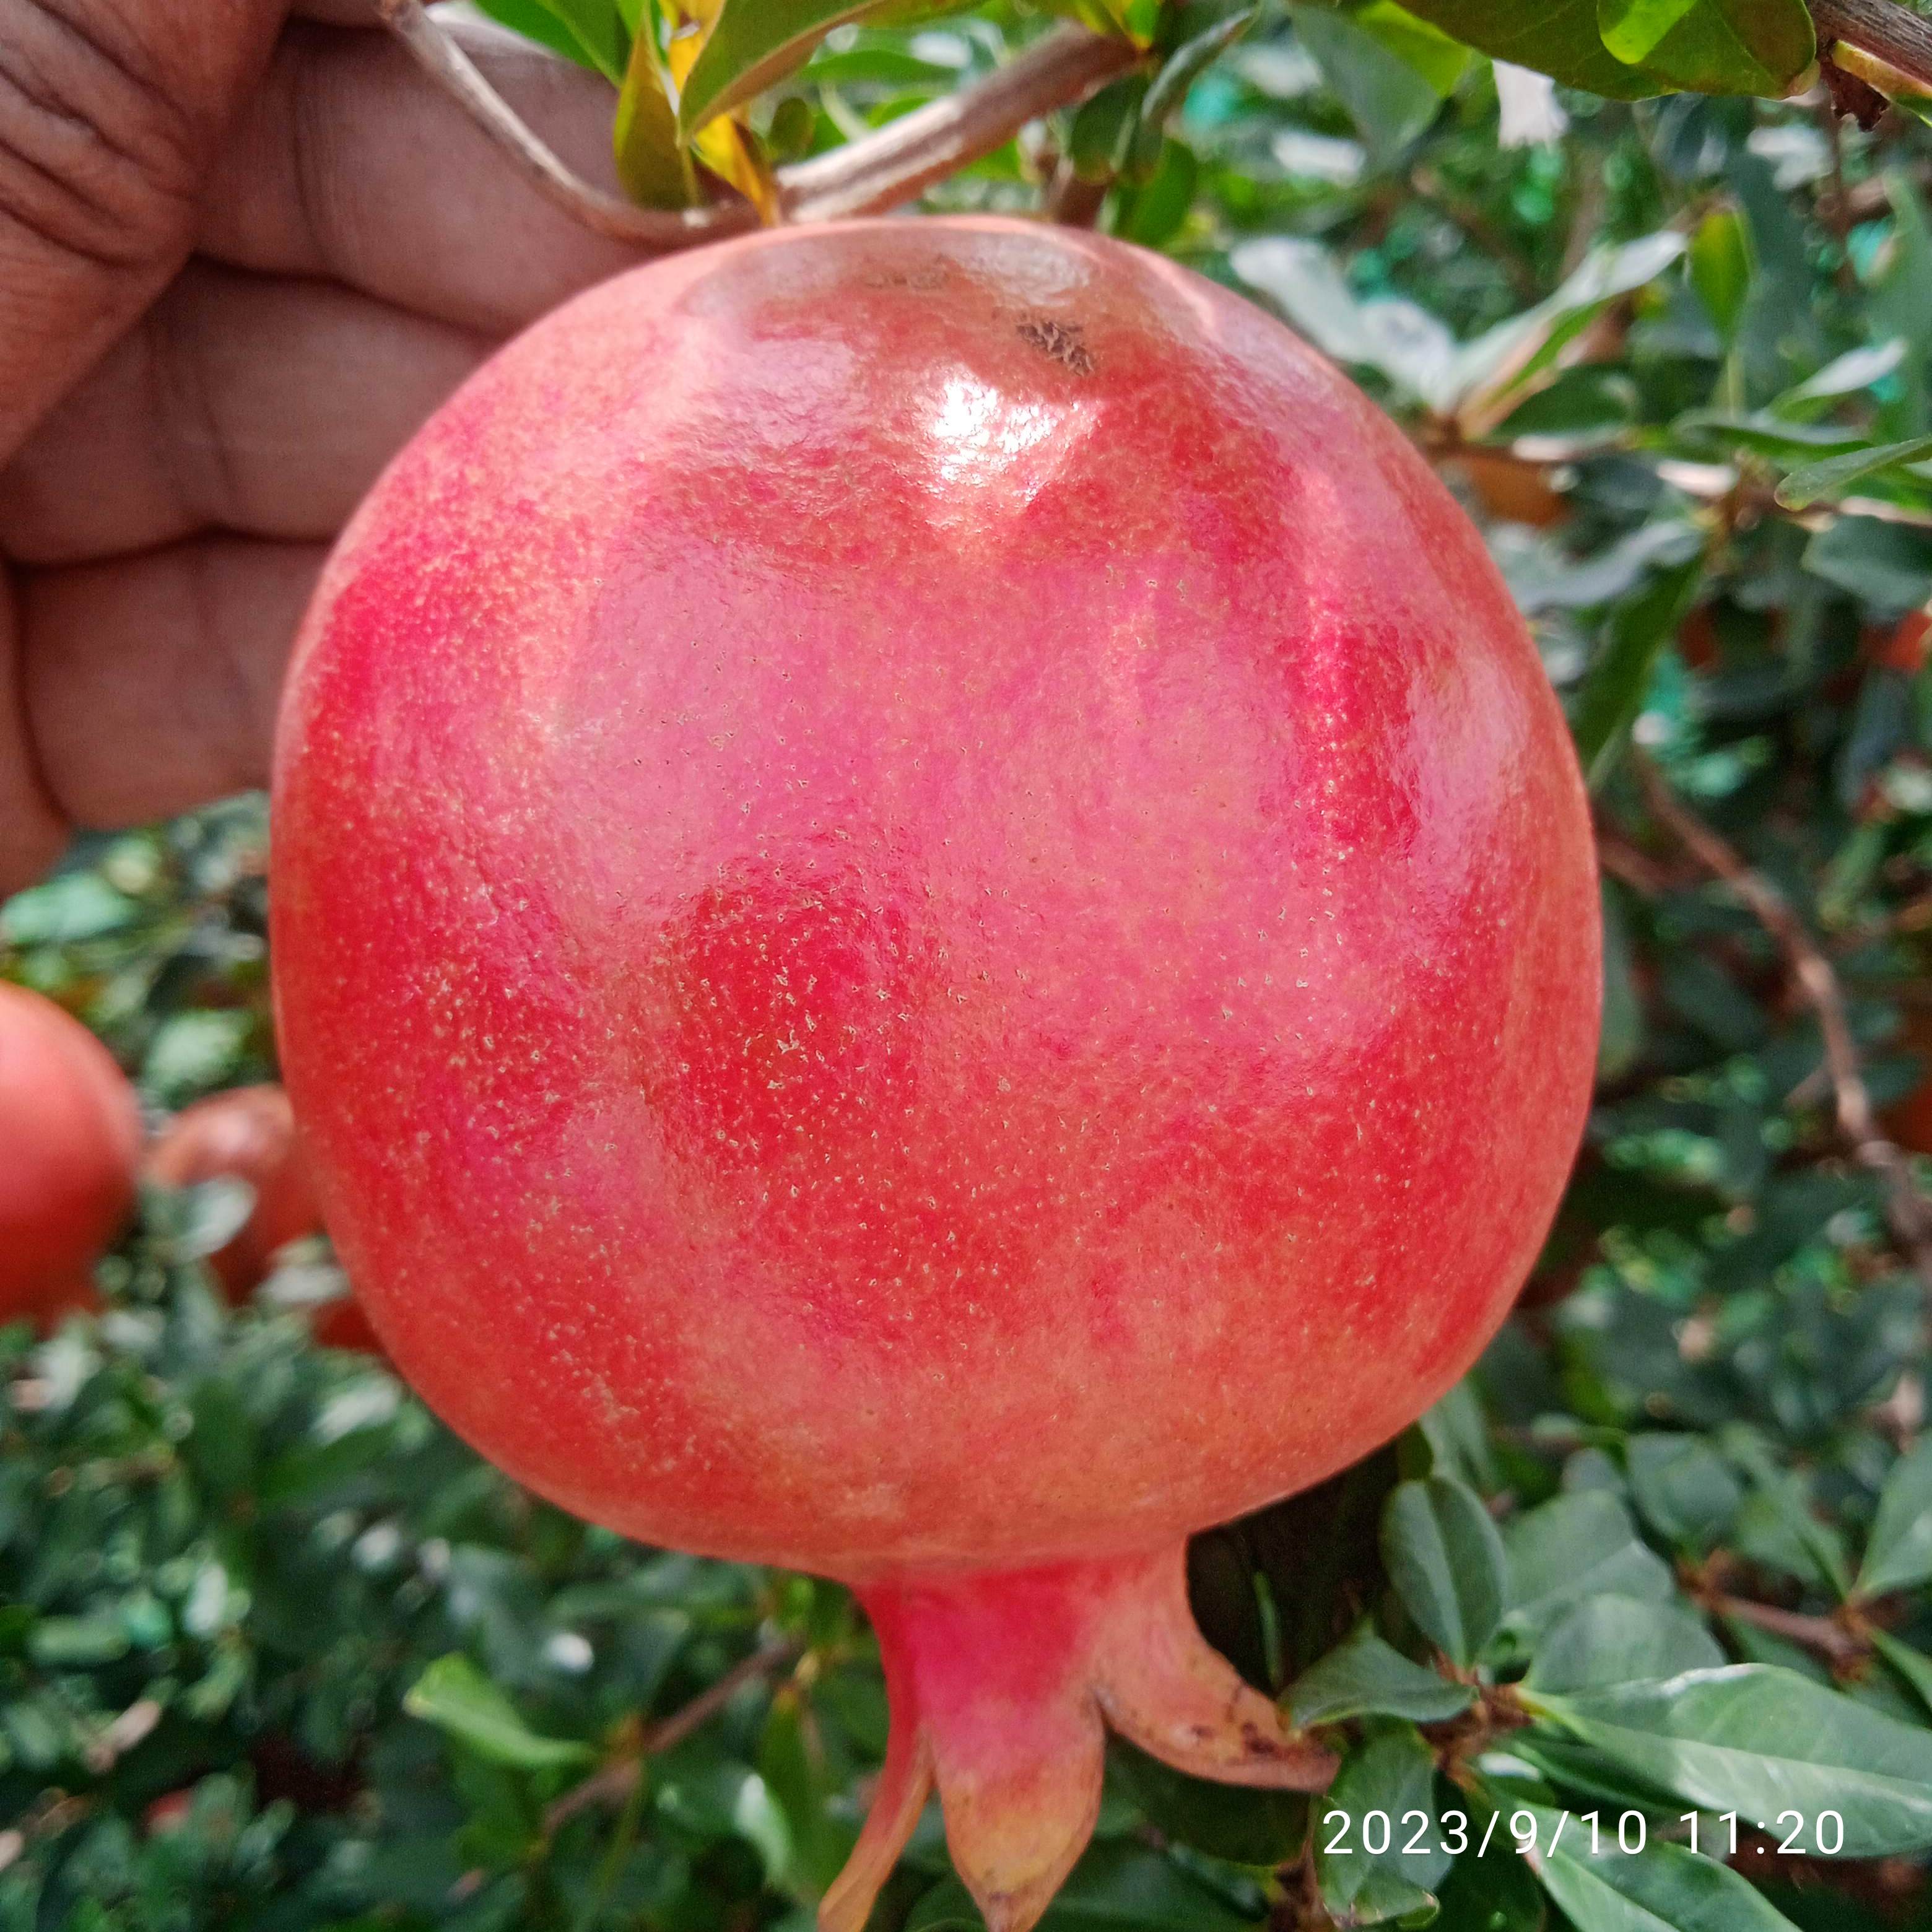
Label: Healthy